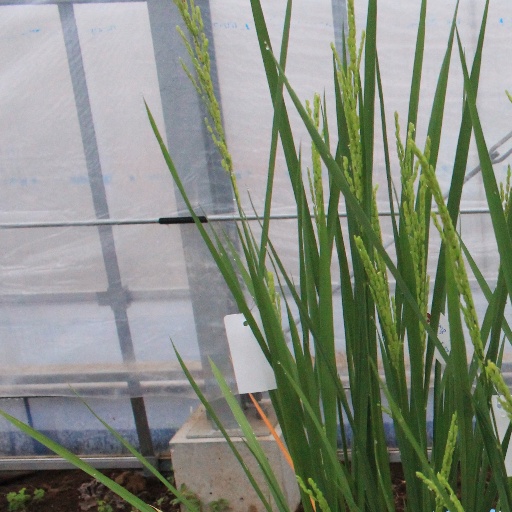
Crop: rice